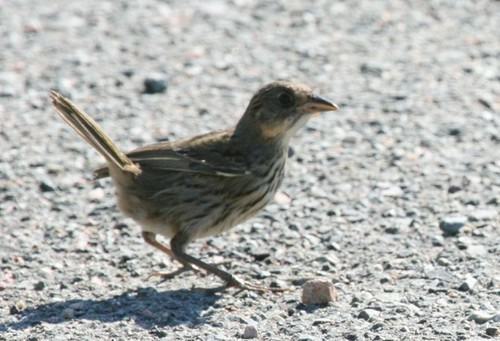
A photo of a seaside sparrow